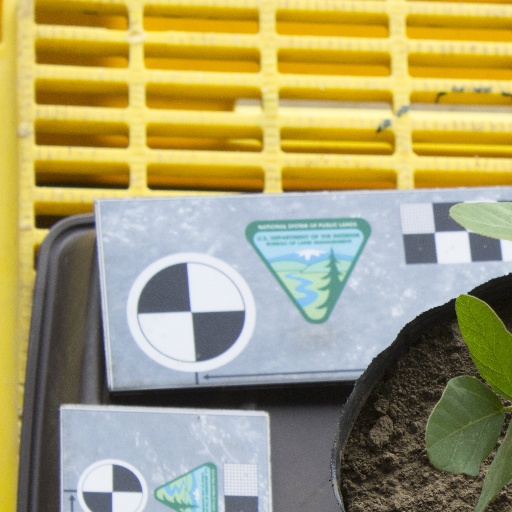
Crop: soybean